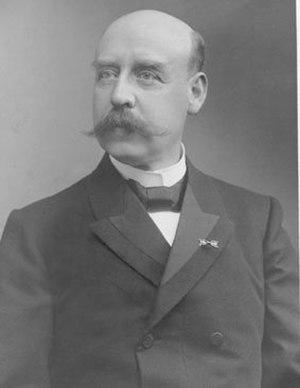
Edzard Tjarda van Starkenborgh Stachouwer, né à Maarsseveen le 21 février 1859 et mort à La Haye le 18 janvier 1936 était un homme politique néerlandais.